Perkin Warbeck

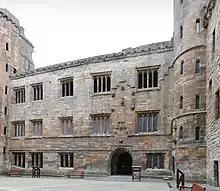
Perkin Warbeck spent Christmas 1495 at Linlithgow Palace in Scotland.

Warbeck was well received by James IV of Scotland. Warbeck followed the court. He came to Stirling Castle on 20 or 27 November 1495, was a Christmas guest at Linlithgow Palace, and spent time at Falkland Palace. James realised that Warbeck's presence gave him international leverage. As Ferdinand and Isabella of Spain were negotiating an alliance with Henry VII, James IV knew that Spain would help him in his struggles with England in order to prevent the situation escalating into war with France.